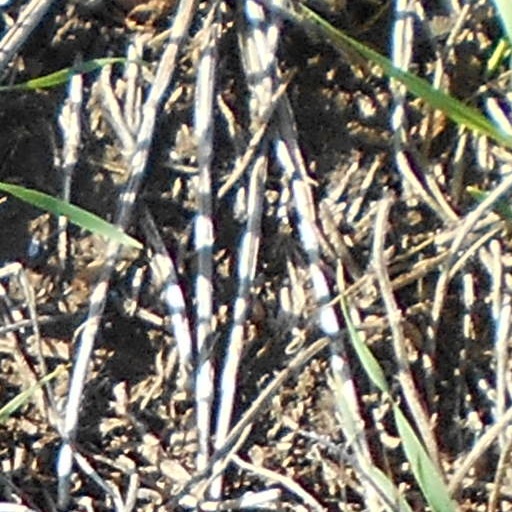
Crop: wheat